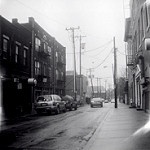
Label: street